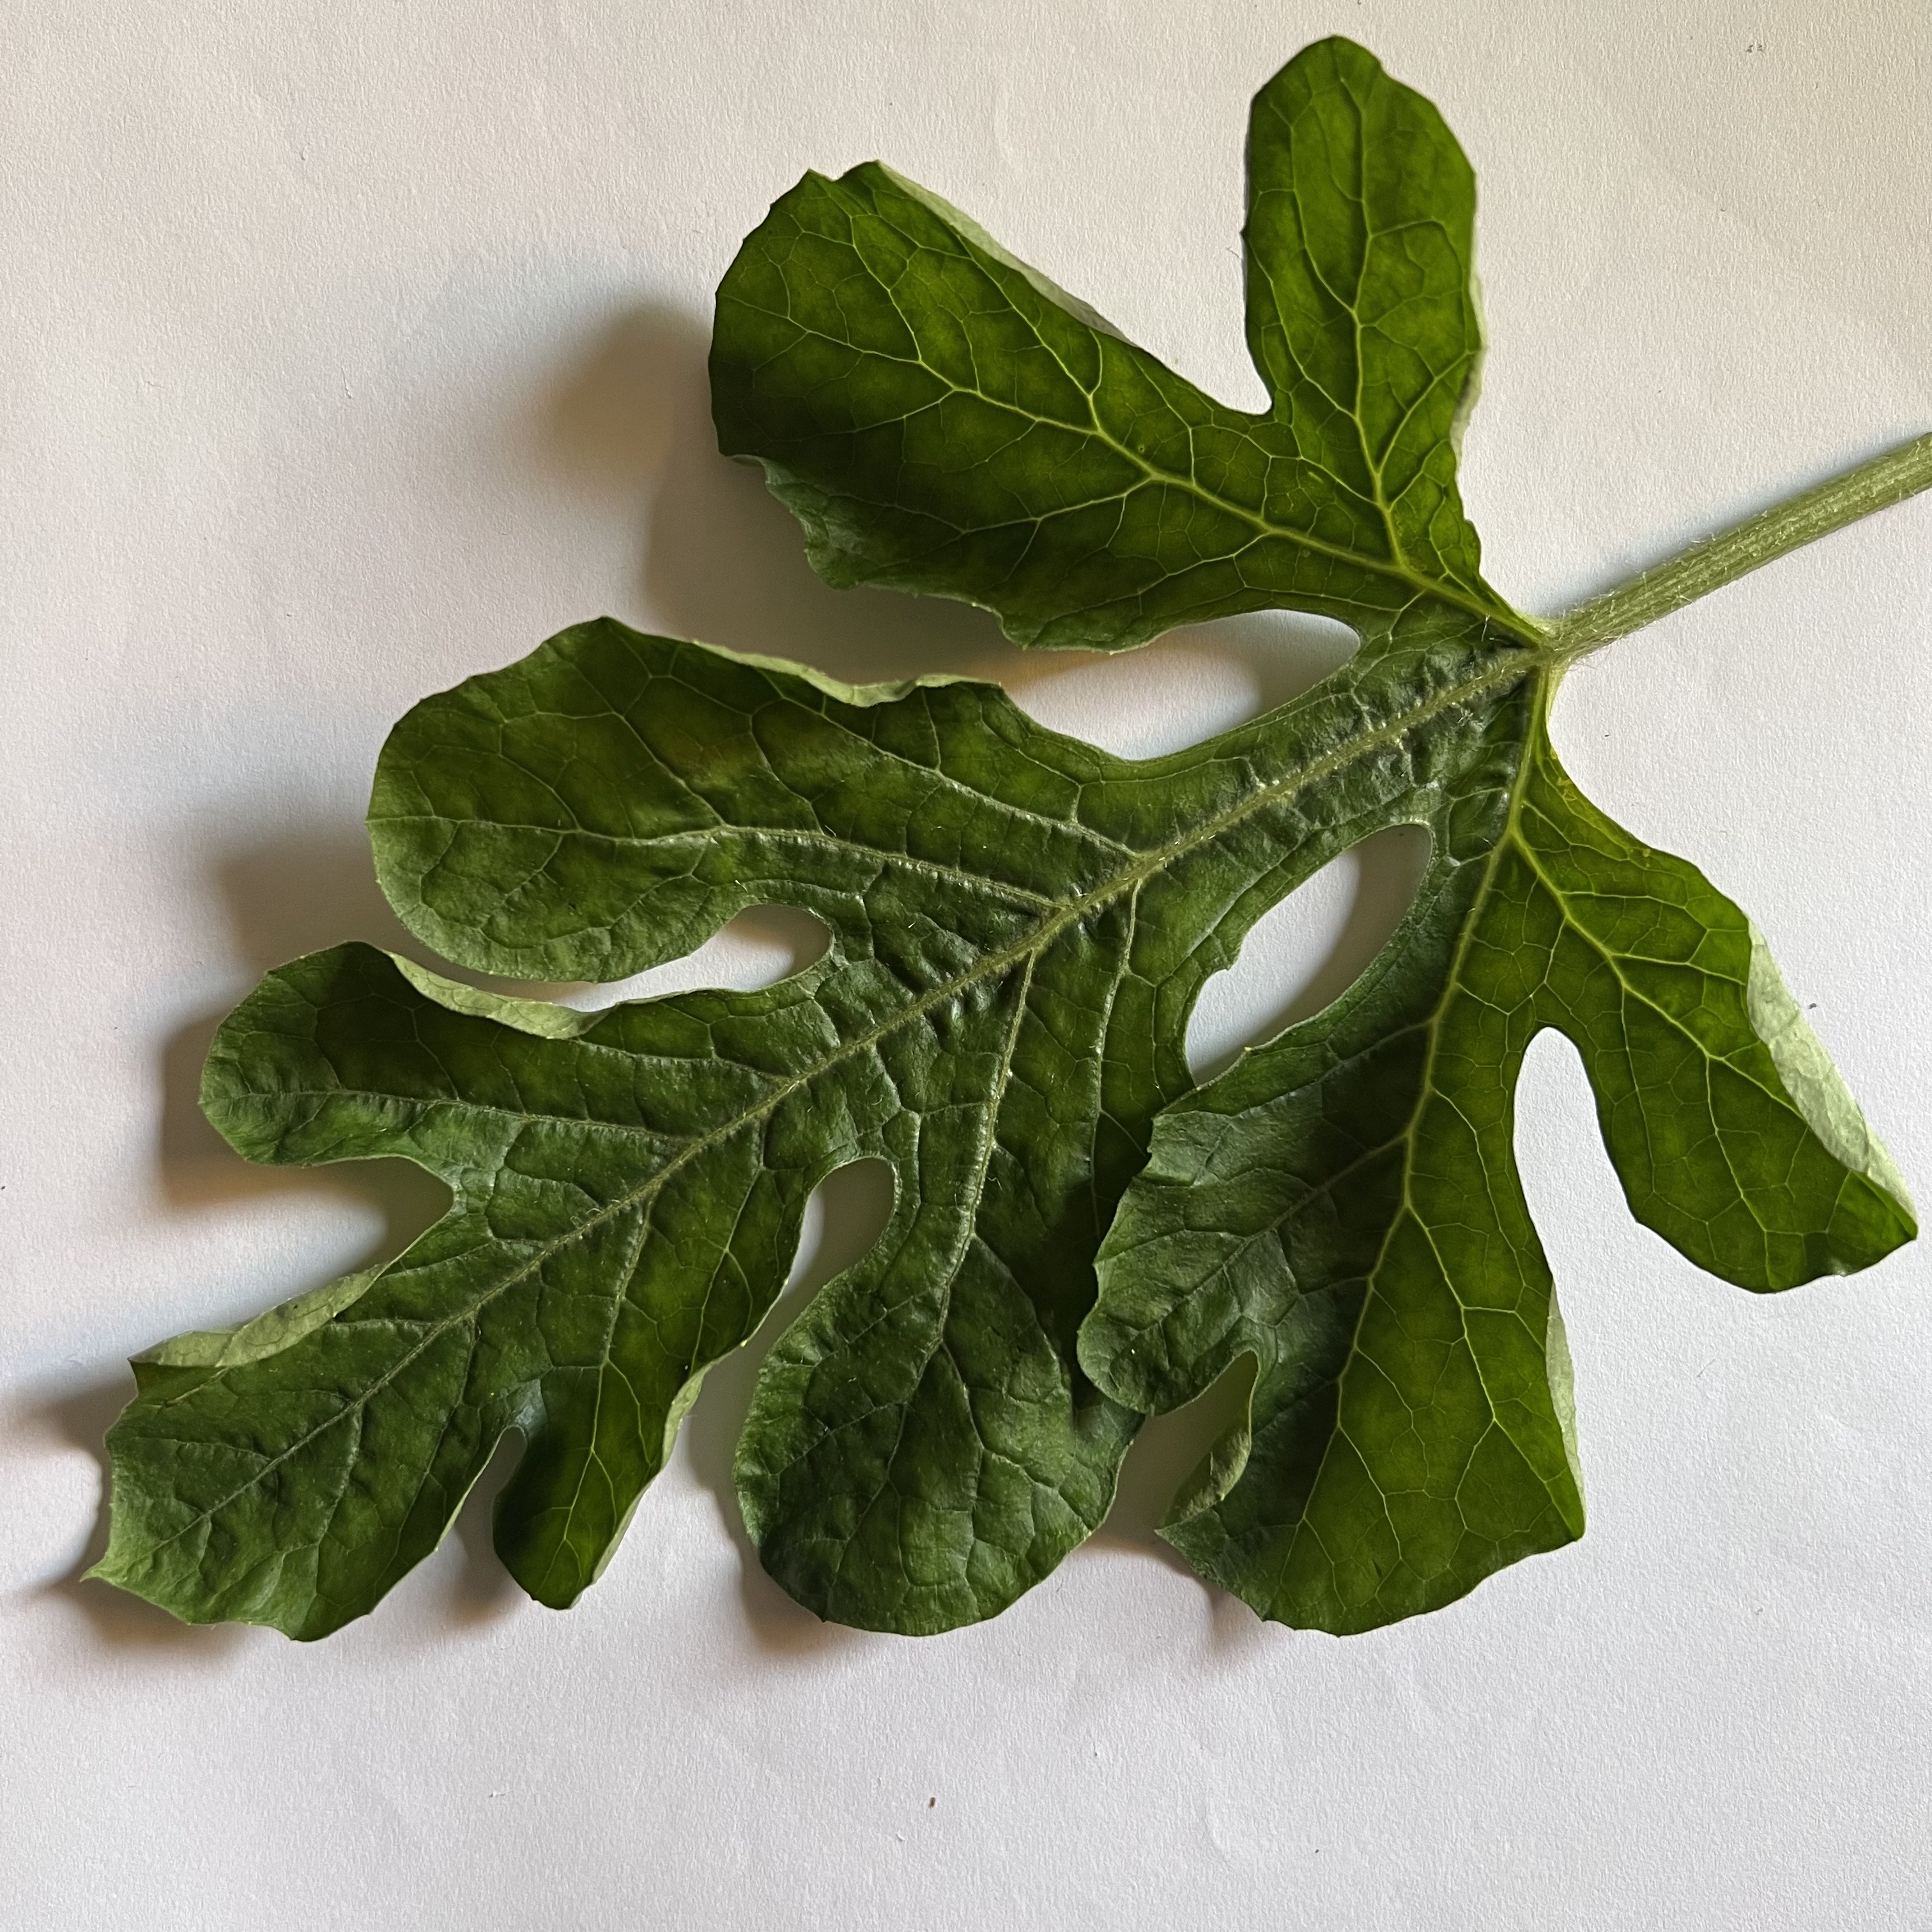
Label: Healthy